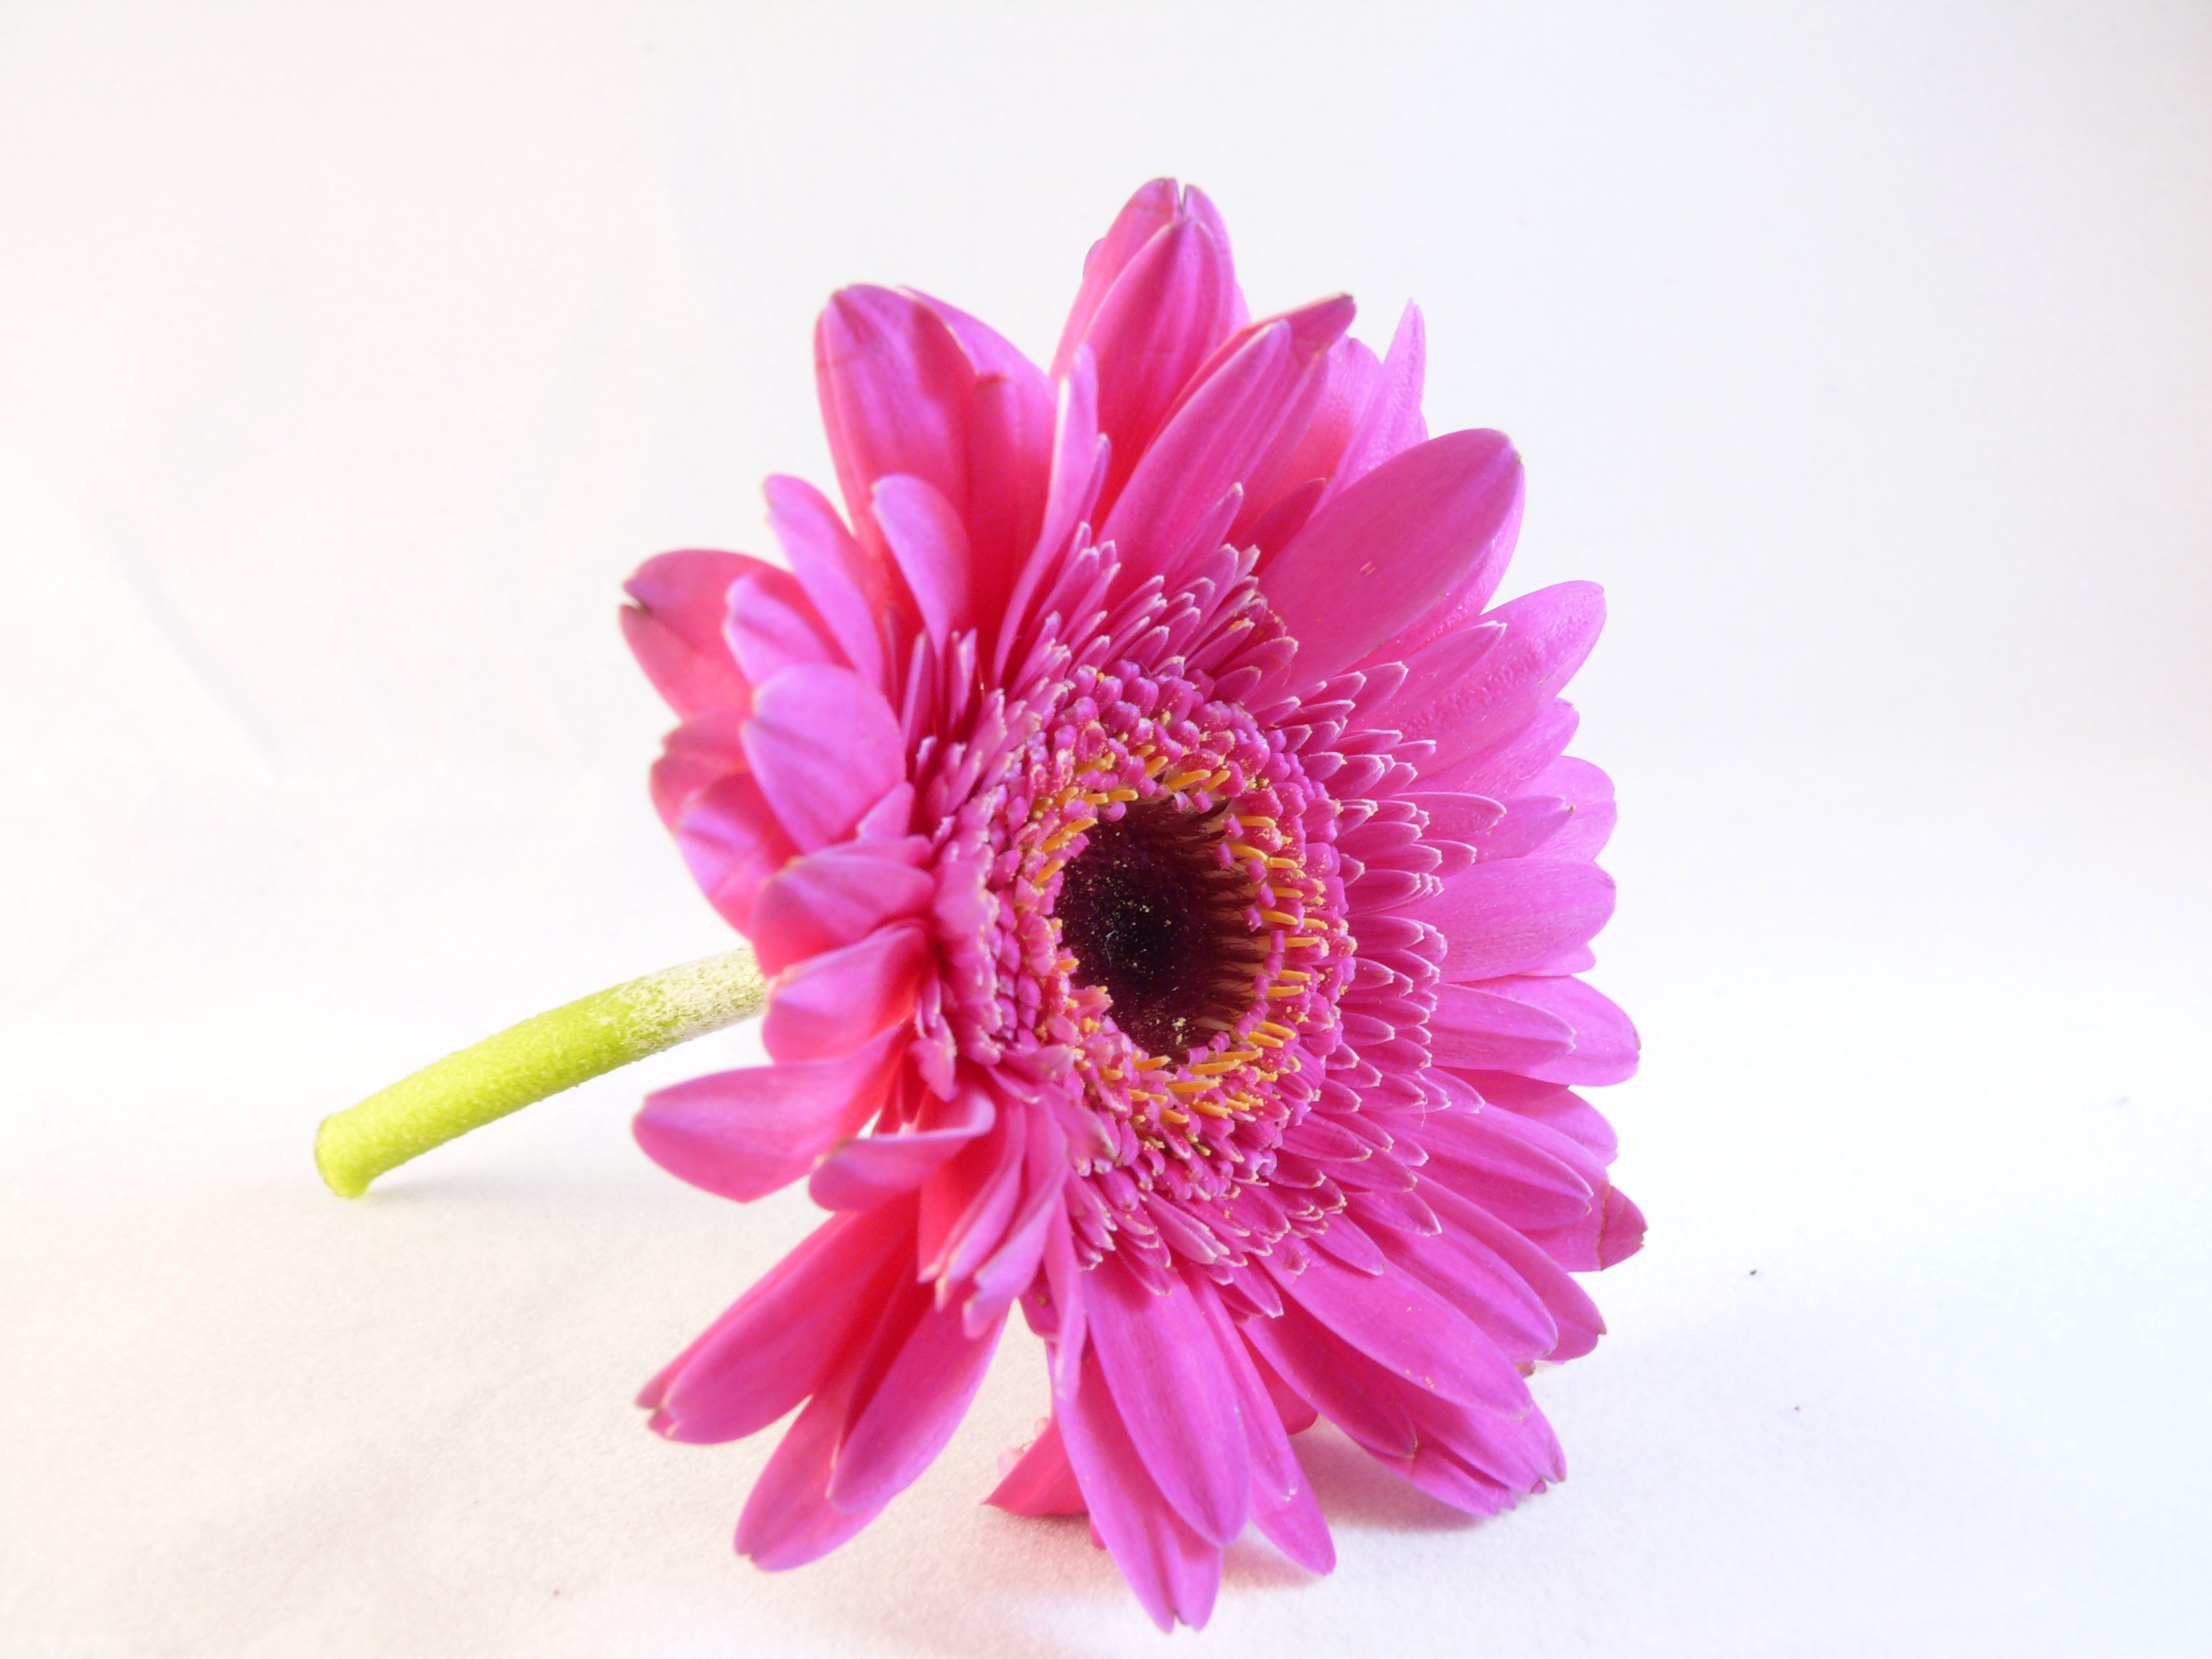
plant, white, flower, petal, macro, pink, flora, lovely, beautiful, gerbera, magenta, floristry, flowering plant, daisy family, flower bouquet, cut flowers, floral design, land plant, flower arranging